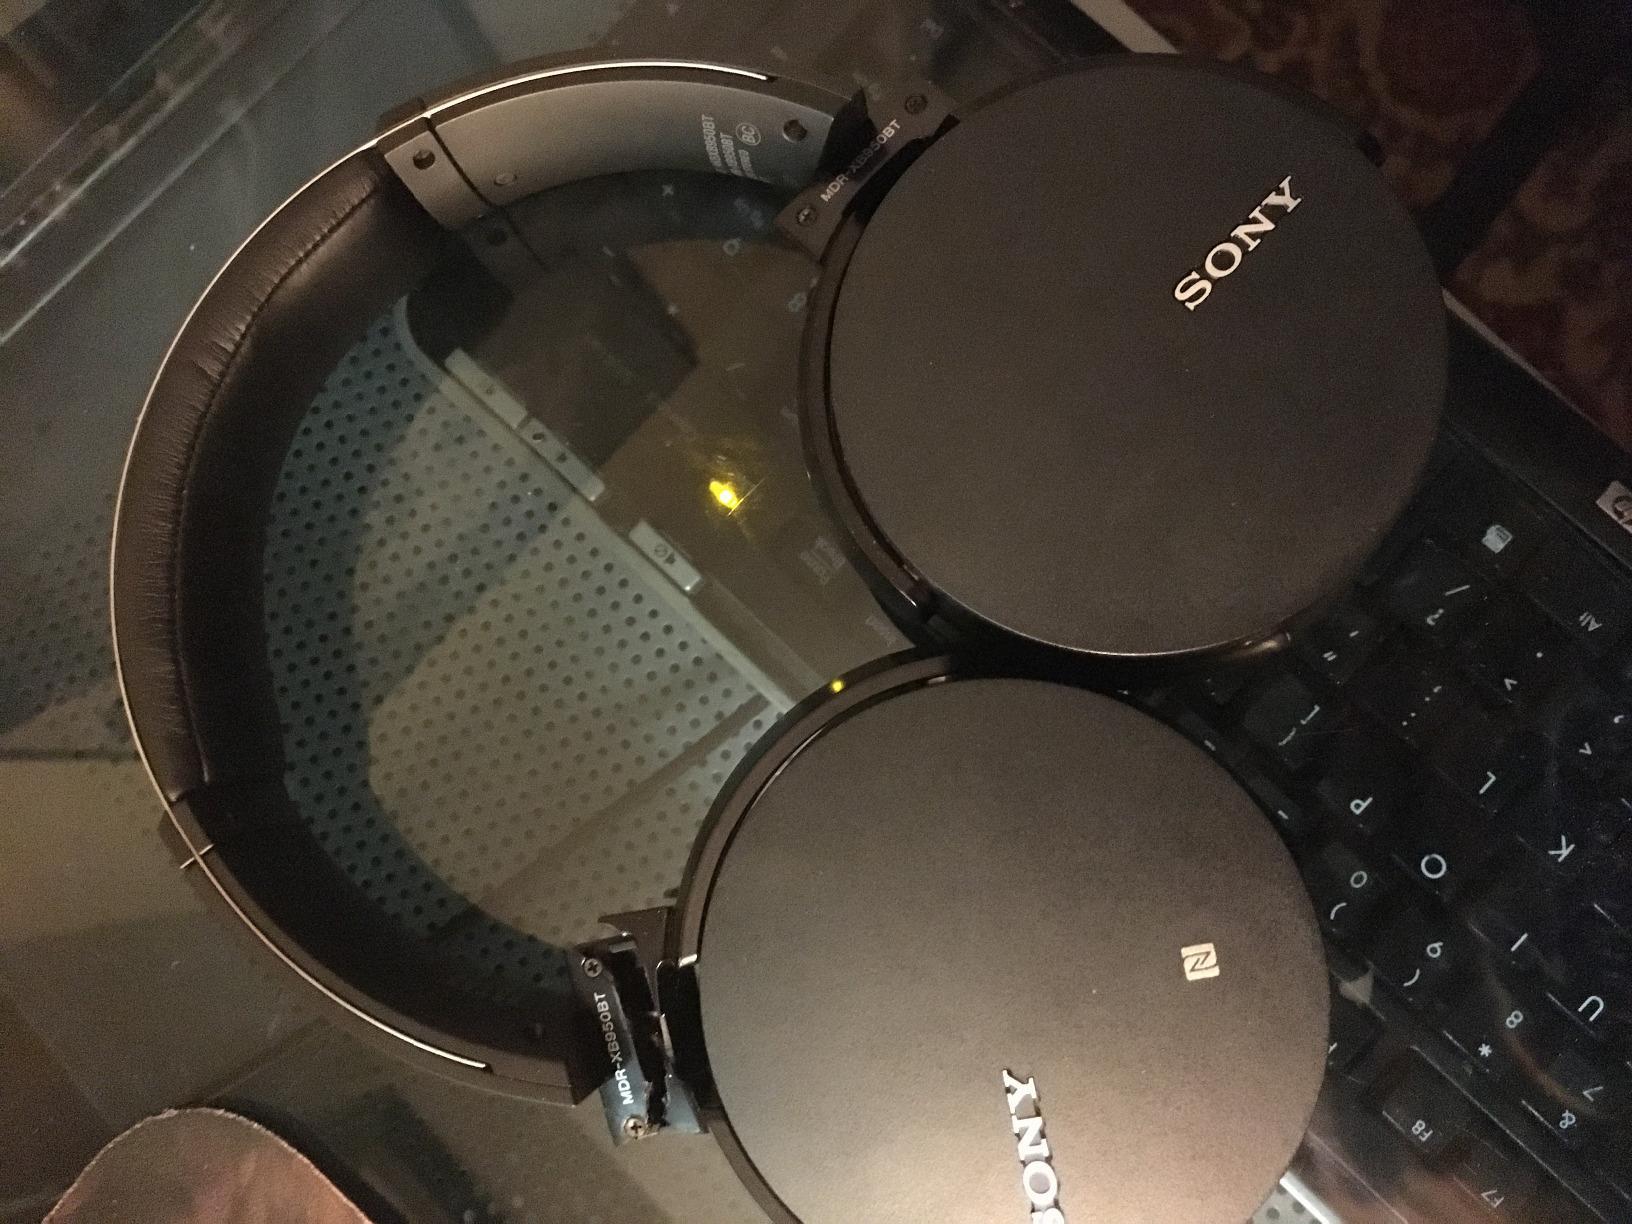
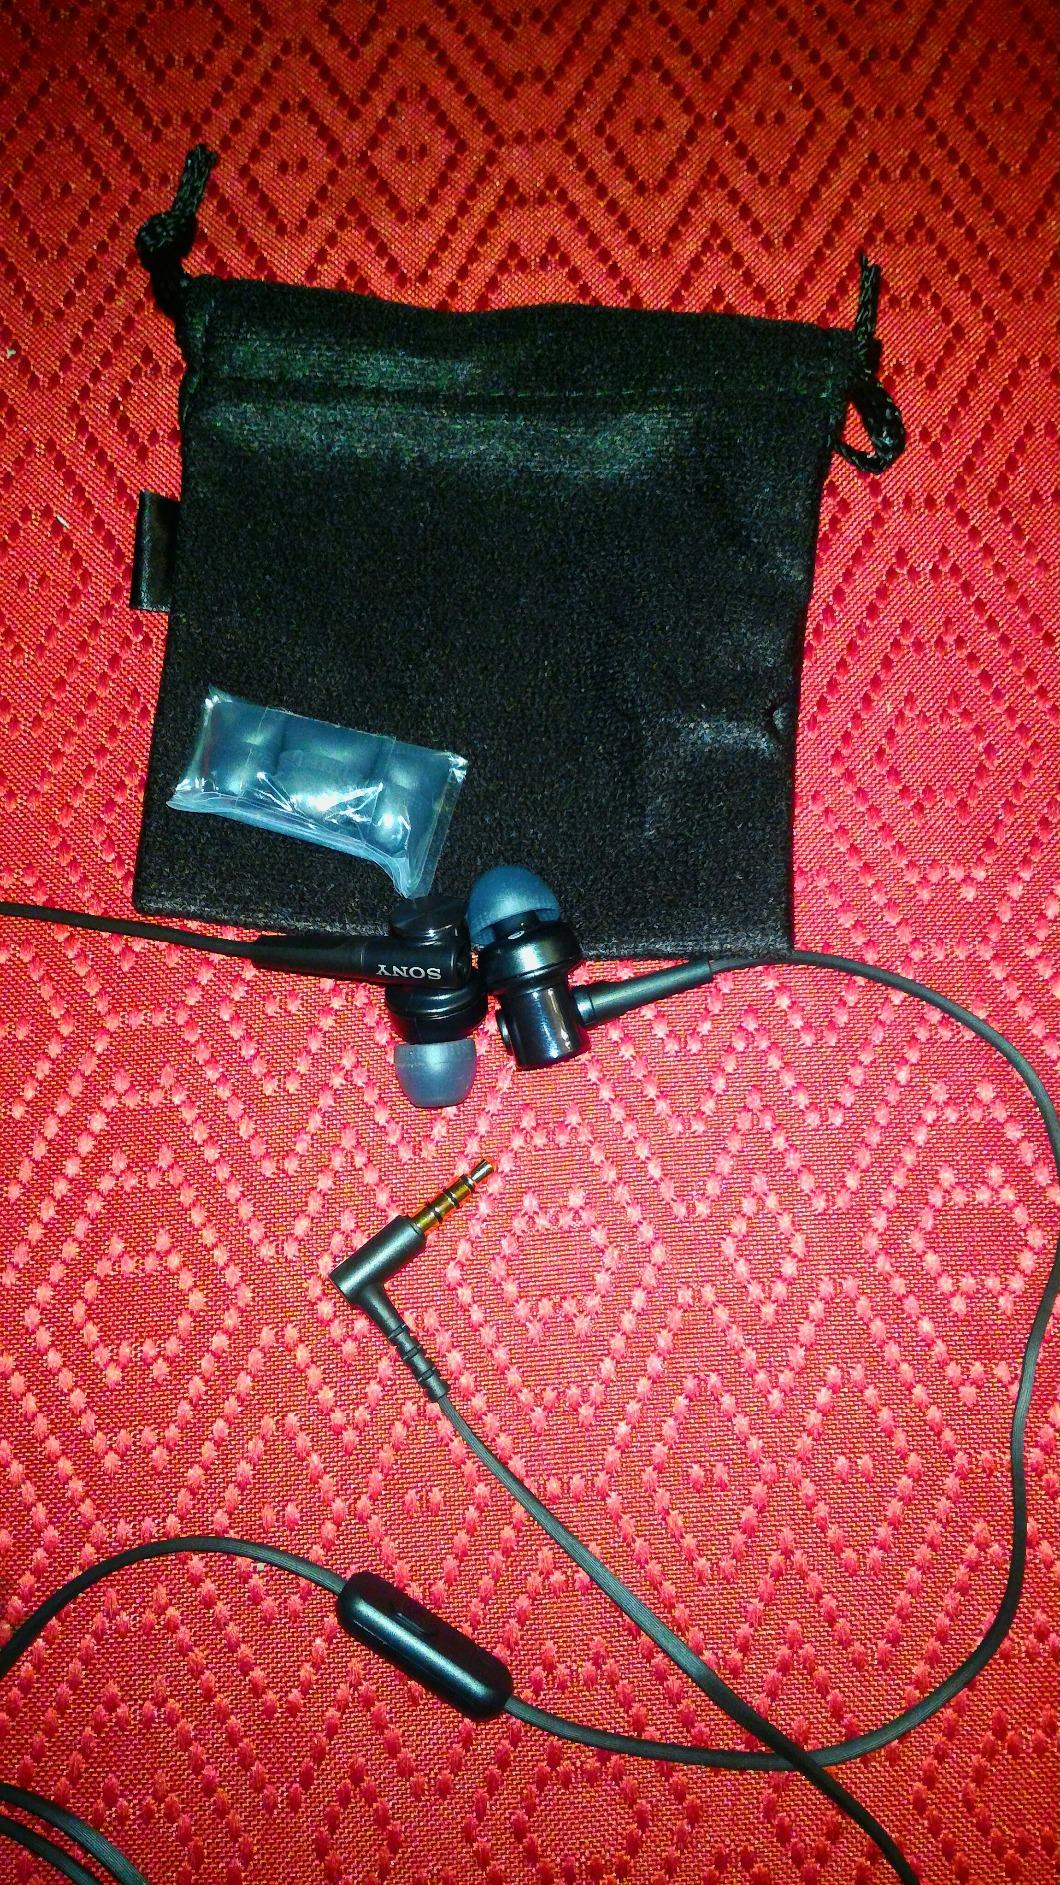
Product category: headphones
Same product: no